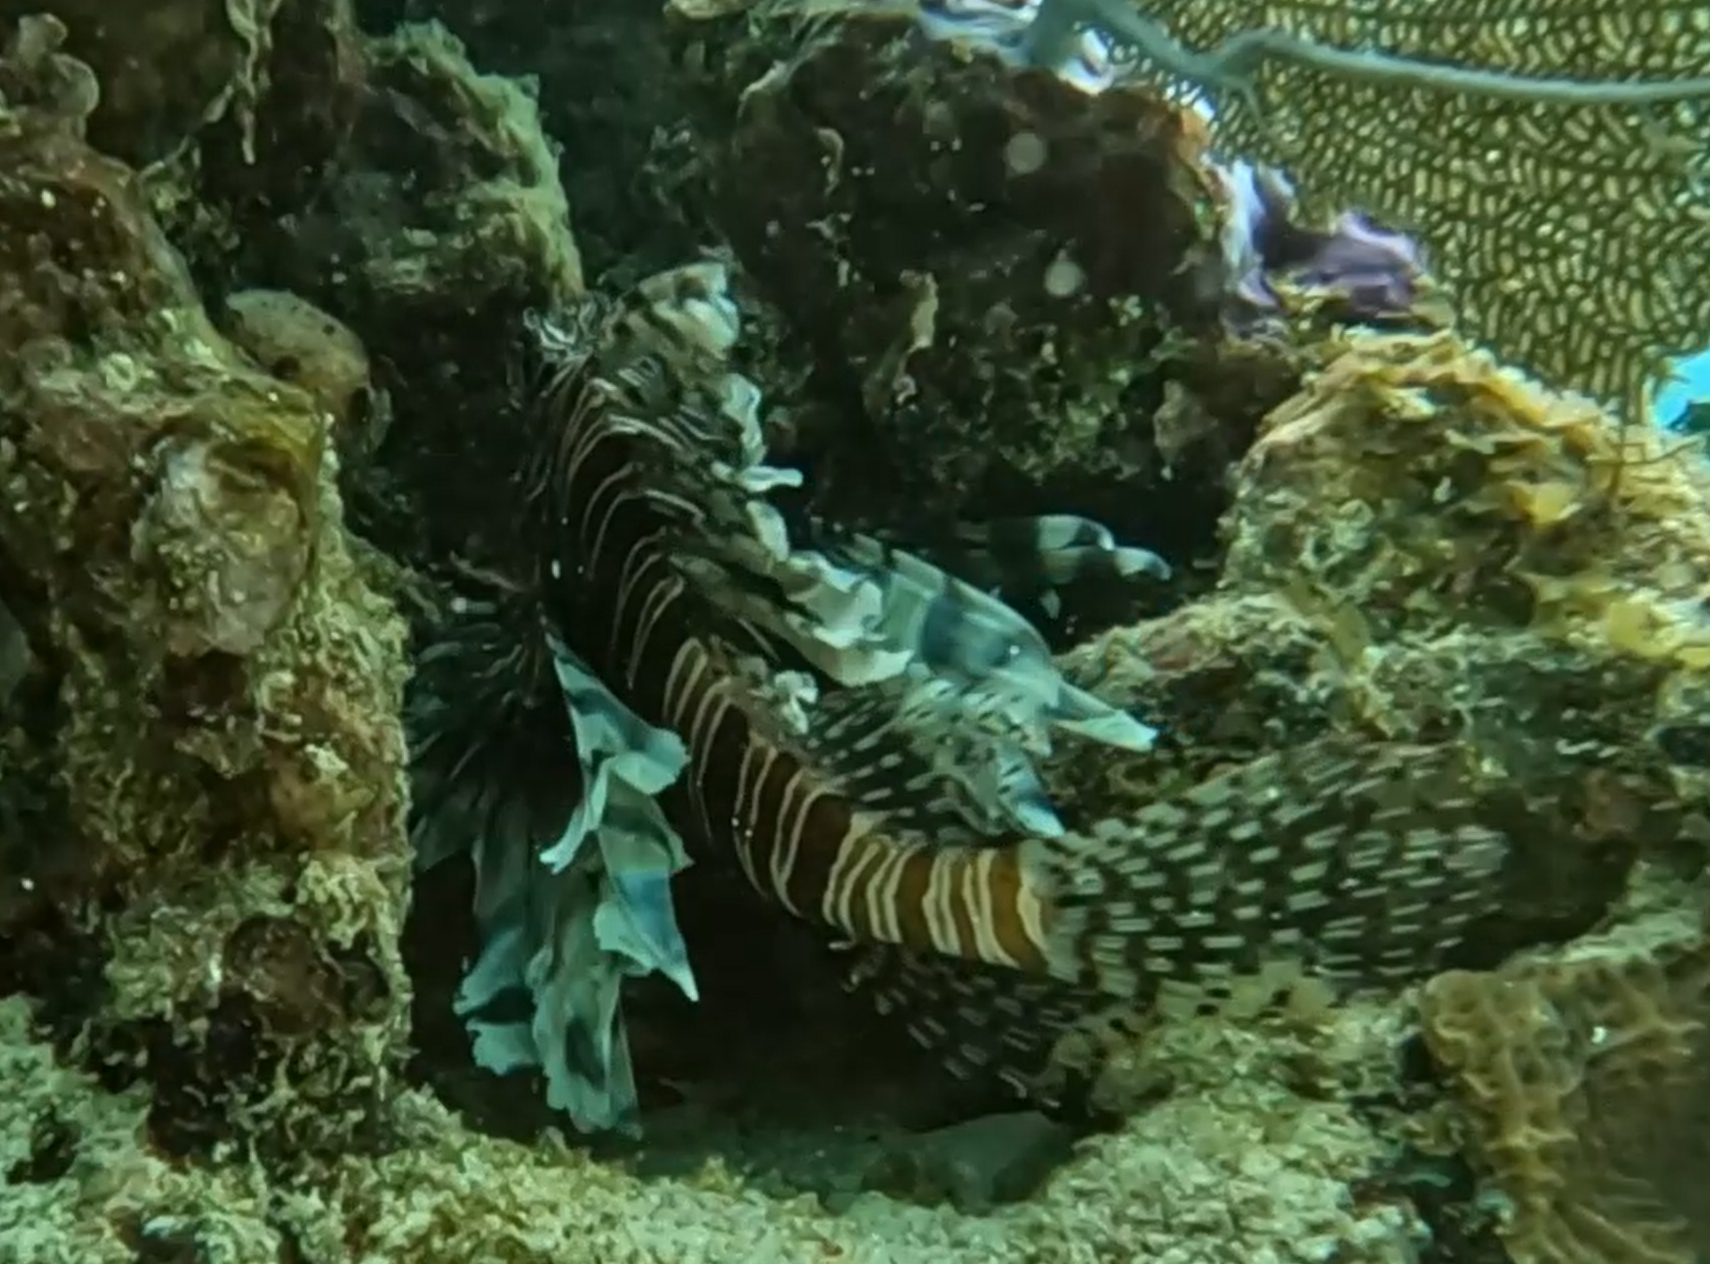
Pterois volitans (Red Lionfish)